Soviet biological weapons program

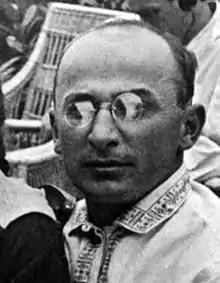
Lavrentiy Beria, commander of Soviet BW programme in 1939

By 1939, with the USSR on a war footing, the Soviet leadership is reported to have believed that the ""imperialistic and fascistic countries"" had actively undertaken BW preparations and that the use of such weapons, in case of emergency, was a foregone conclusion. Stalin in response ordered an acceleration of BW preparations and appointed Lavrentiy Pavlovich Beria, the head of the NKVD, in overall command of the country's biological warfare programme. In May 1941, a number of measures codenamed "Yurta" were implemented to counter the perceived threat of biological sabotage by the German and Japanese intelligence services. As a result there was a tightening-up of state control over personnel working on microbial pathogens and an emphasis on the gathering of intelligence from foreign legations relating to the feasibility and use of biological weapons.